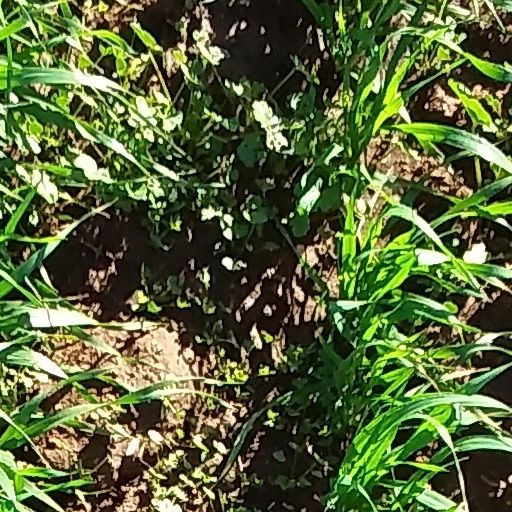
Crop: wheat